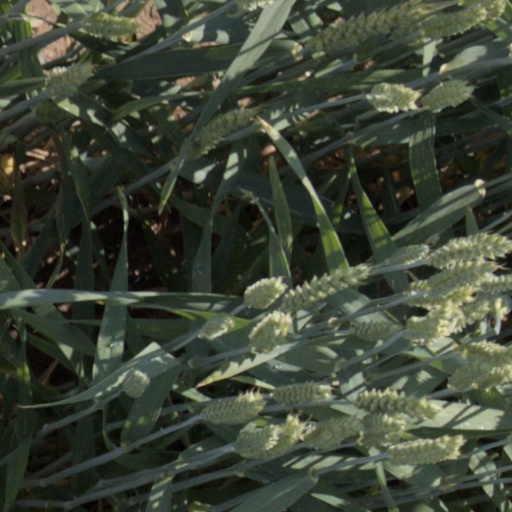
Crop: wheat